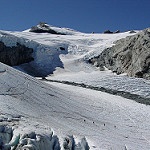
Label: glacier